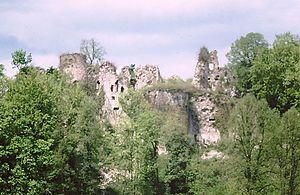
Vue générale en 1976
Cet article recense de manière non exhaustive les châteaux, maisons fortes, mottes castrales, situés dans le département français du Haut-Rhin. Il est fait état des inscriptions et classements au titre des monuments historiques.